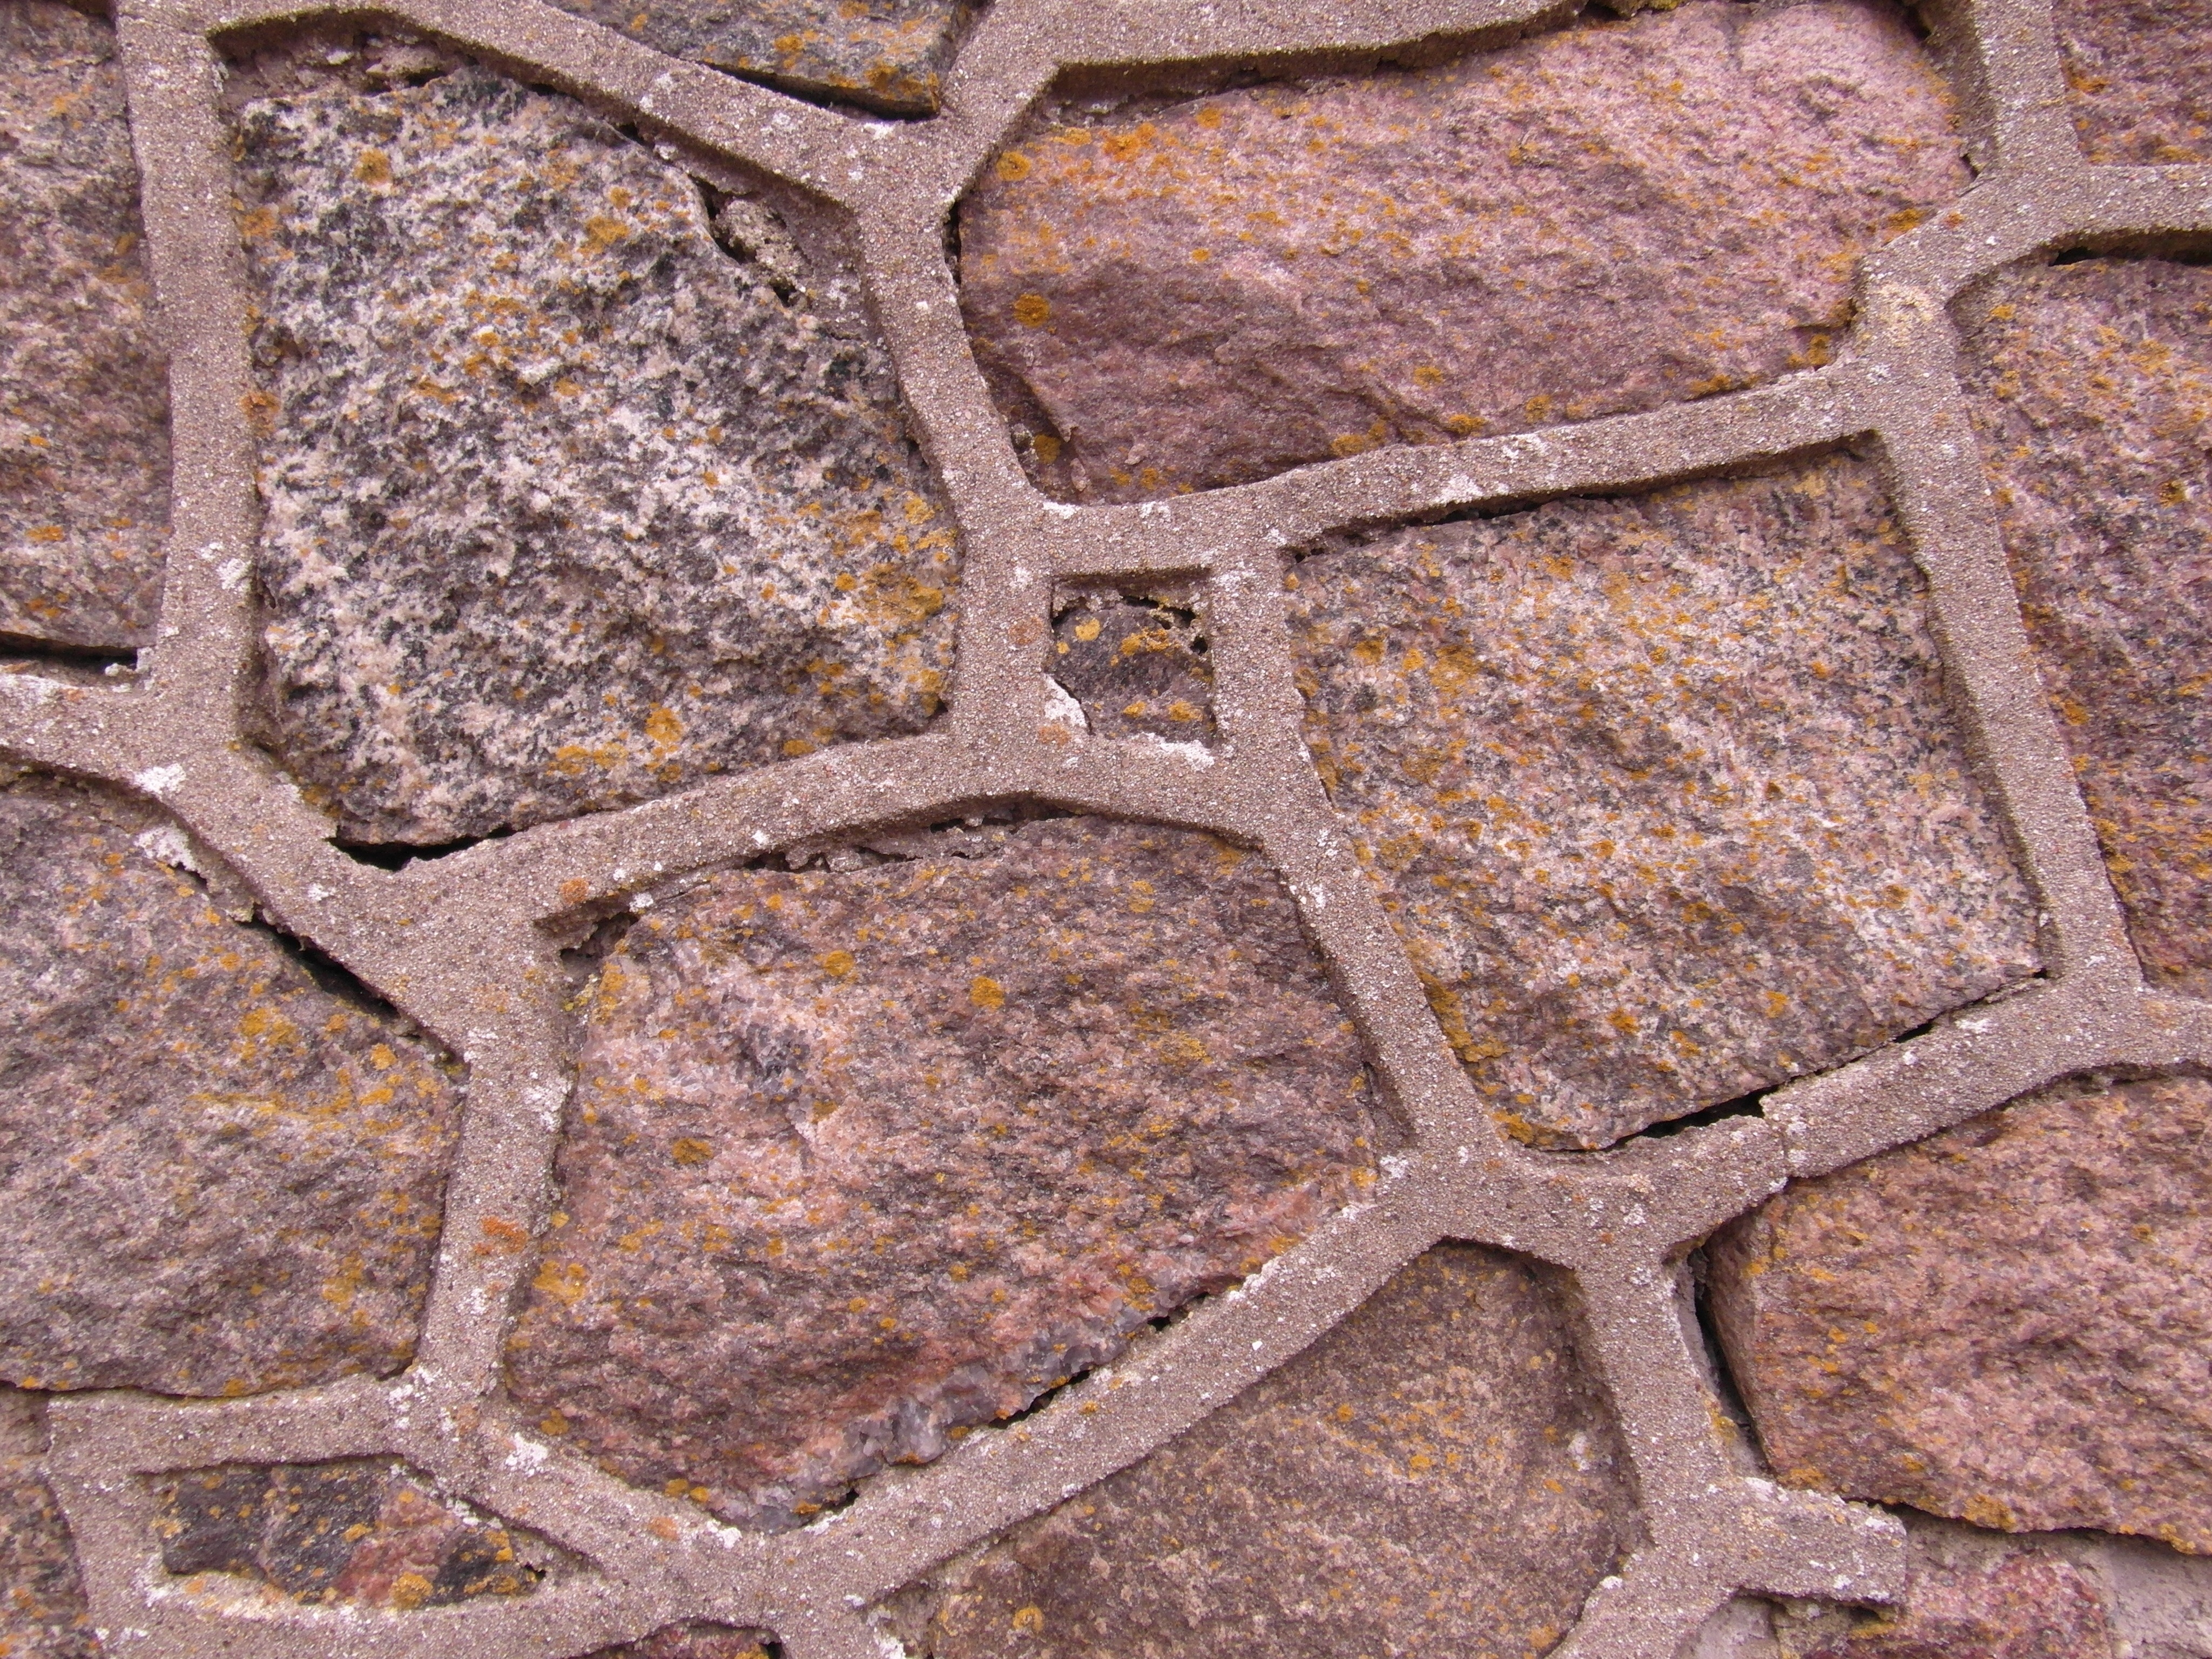
rock, structure, wall, stone, soil, stone wall, brick, material, background, natural stone, bricked, flooring, road surface, ancient history